Fyodor Kumanin

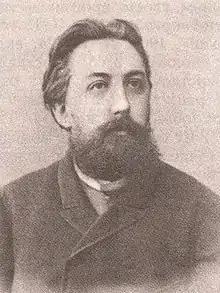
Kumanin c. 1890

Fyodor Alexandrovich Kumanin (6 February 1855, Moscow, Imperial Russia, — 6 May 1896, Moscow) was a publisher, theatre critic and translator from the Russian Empire.